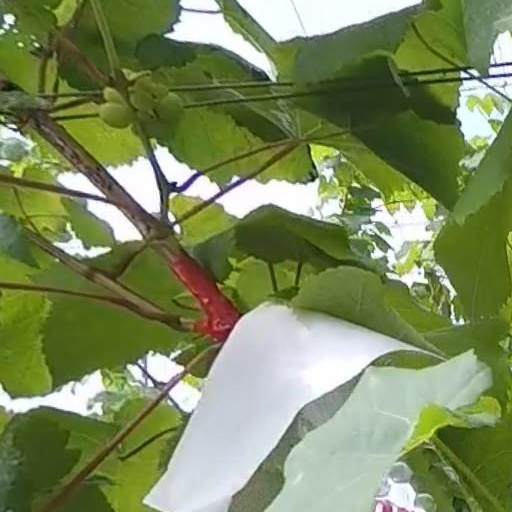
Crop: grape